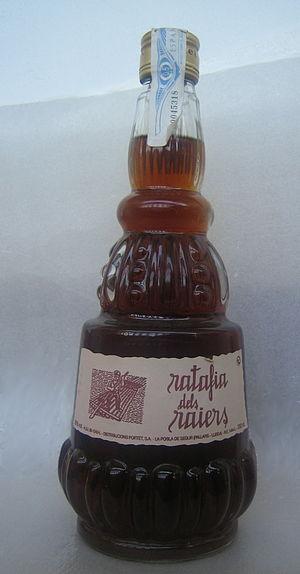
Un ratafia est une boisson alcoolisée douce, souvent artisanale, obtenue par macération de fruits, de moût de raisin ou autre végétaux dans l'alcool et le sucre.